Gümüşhane Province

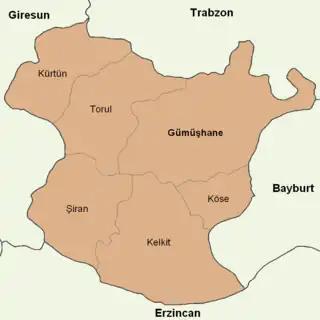

Gümüşhane is surrounded by high mountains, Zigana-Trabzon Mountains to the north, Çimen Mountains to the south, Giresun Mountains to the west and Pulur, Soğanlı Mountains to the east. Trekking is popular sport is at these mountains. The Zigana Mountain has a ski center on it and it is a well known touristic place for winter sports. Abdal Musa Peak (3331 m.) is the highest peak within it. The main trees in the forests are Scotch pine and fir, and there are many animals and birds in the area. There are many lakes such as Karanlık Göl, Beş Göller, Artebel Gölü, Kara Göller which are at the peak of Gavurdağı Mountain, and are preserved as natural parks. Mountainous territory comprises 56% of the total area of Gümüşhane province.